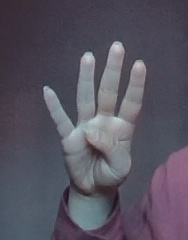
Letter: kaaf